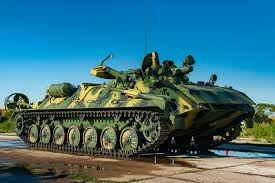
Label: BMP-2